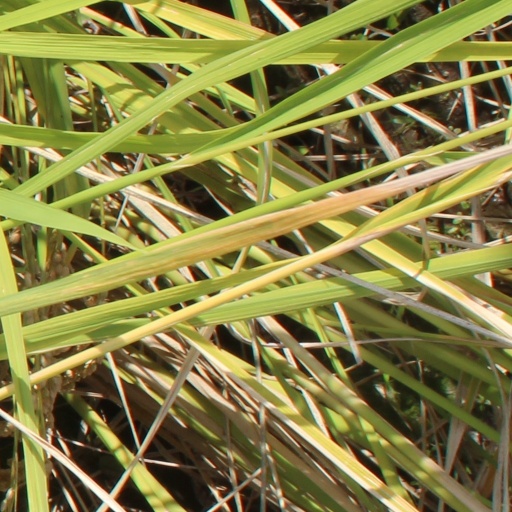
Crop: rice